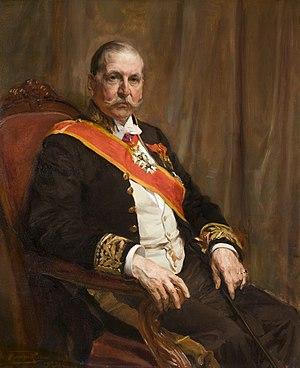
Le vicomte Alfred Simonis est un homme d'État belge. Il a été le 12ᵉ président du Sénat belge, entre le 28 août 1908 et le 5 août 1911.
Liste des sénateurs pour la législature 1908-10 en Belgique, à la suite des élections législatives par ordre alphabétique.